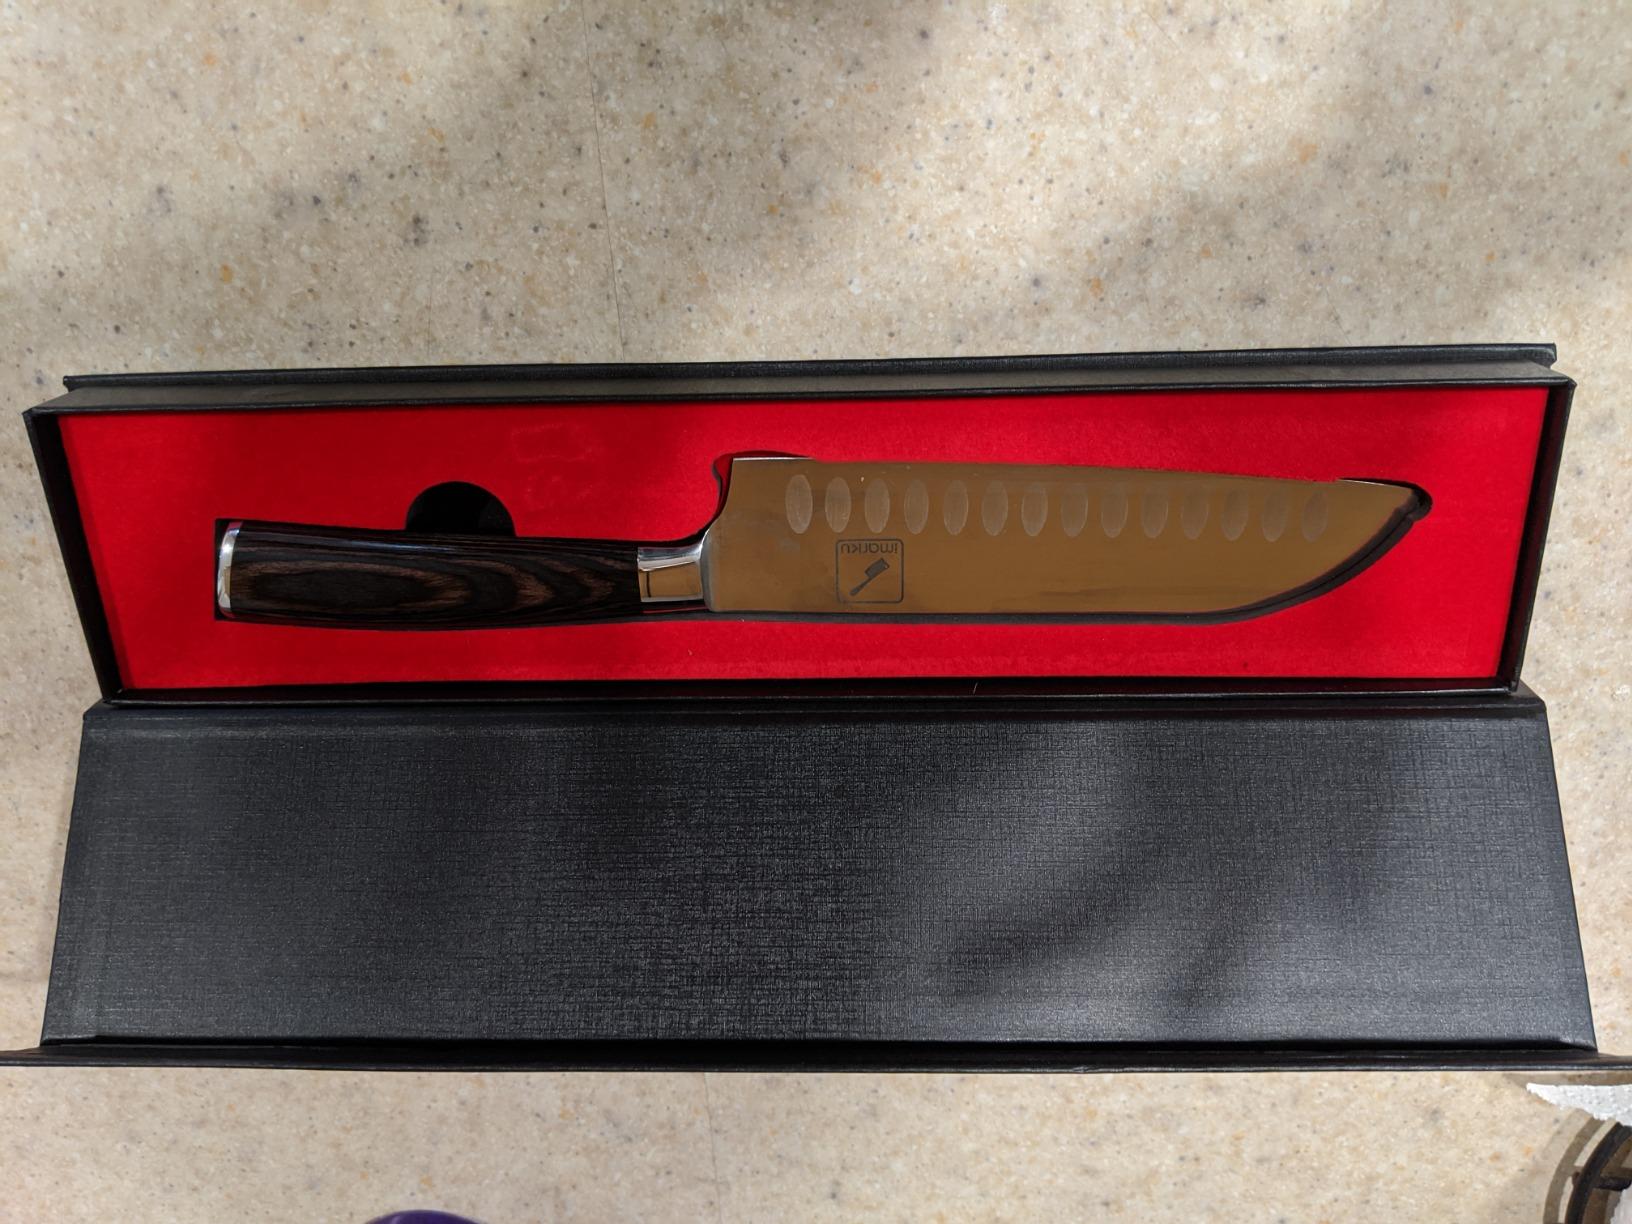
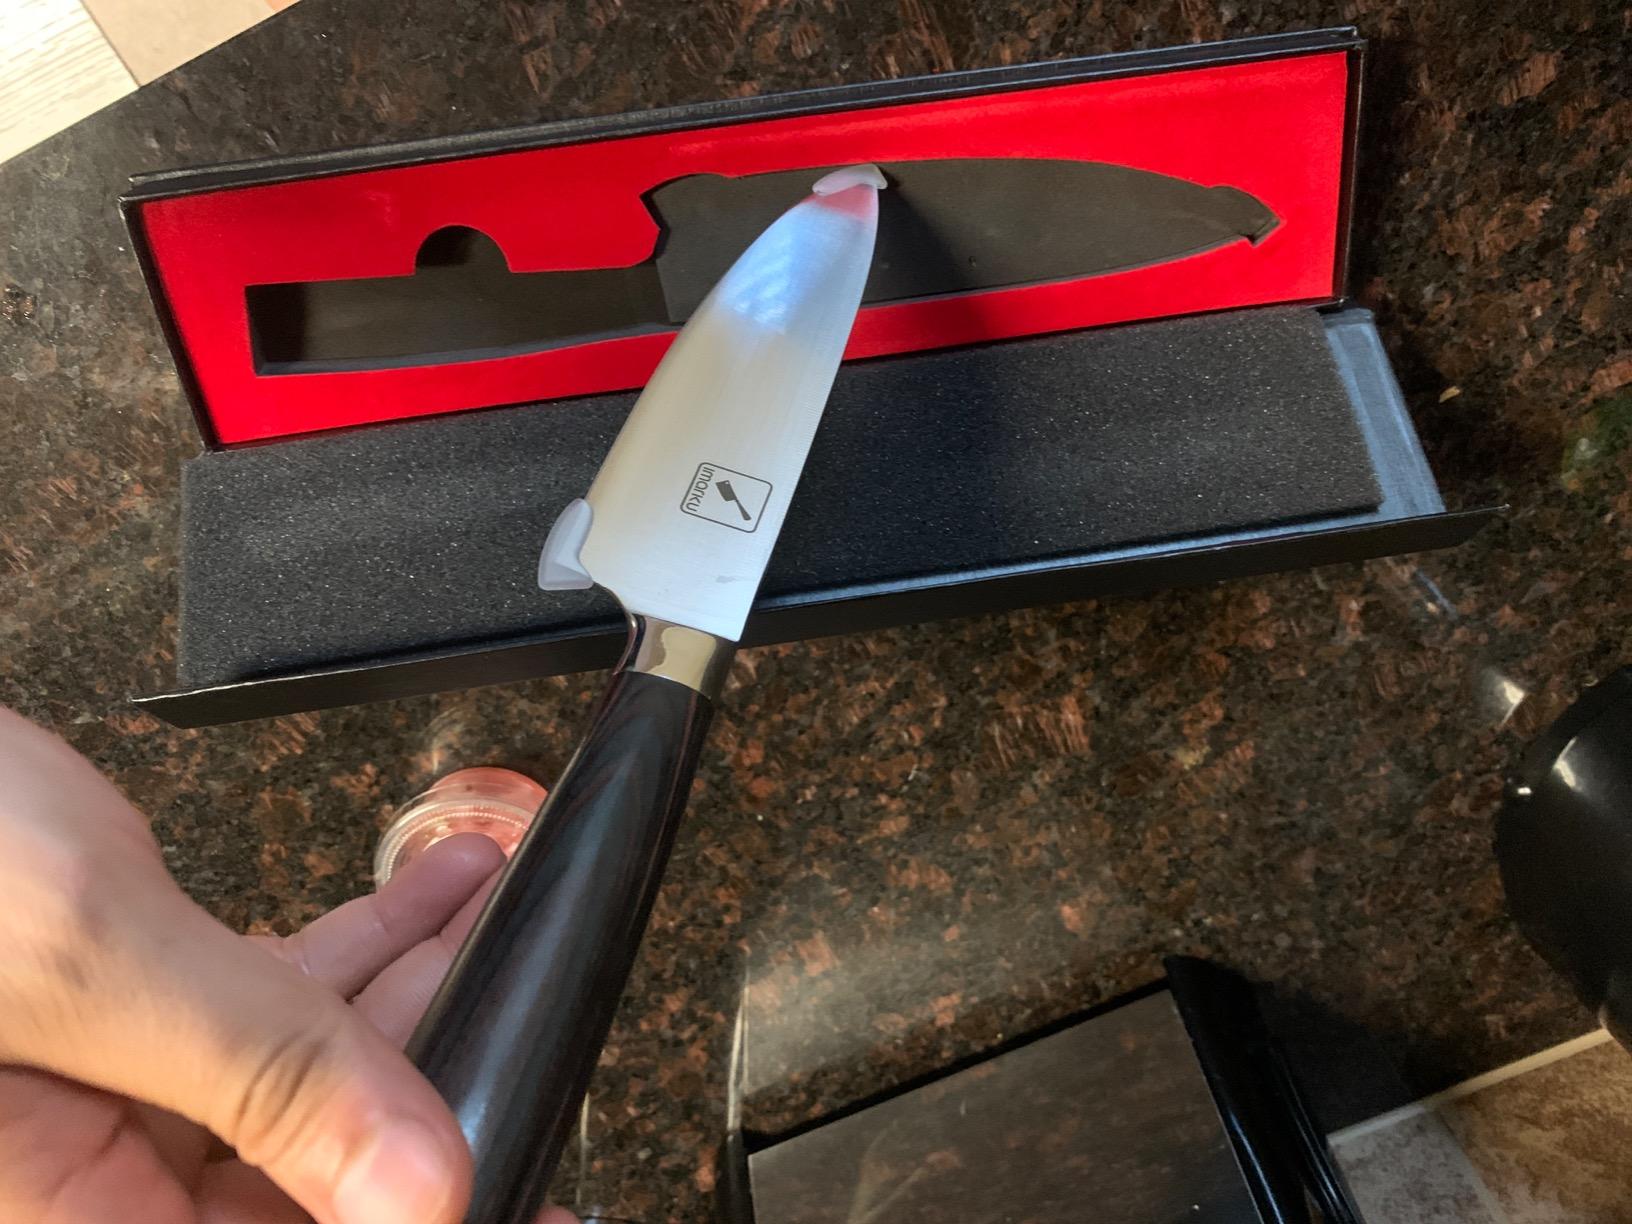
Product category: items_knife
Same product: no